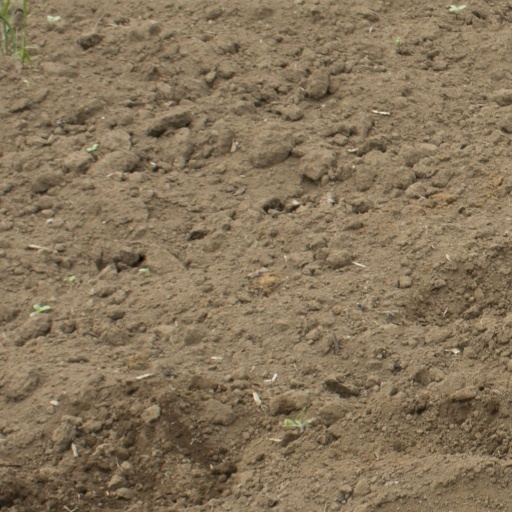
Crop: Jerusalem artichoke